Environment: real
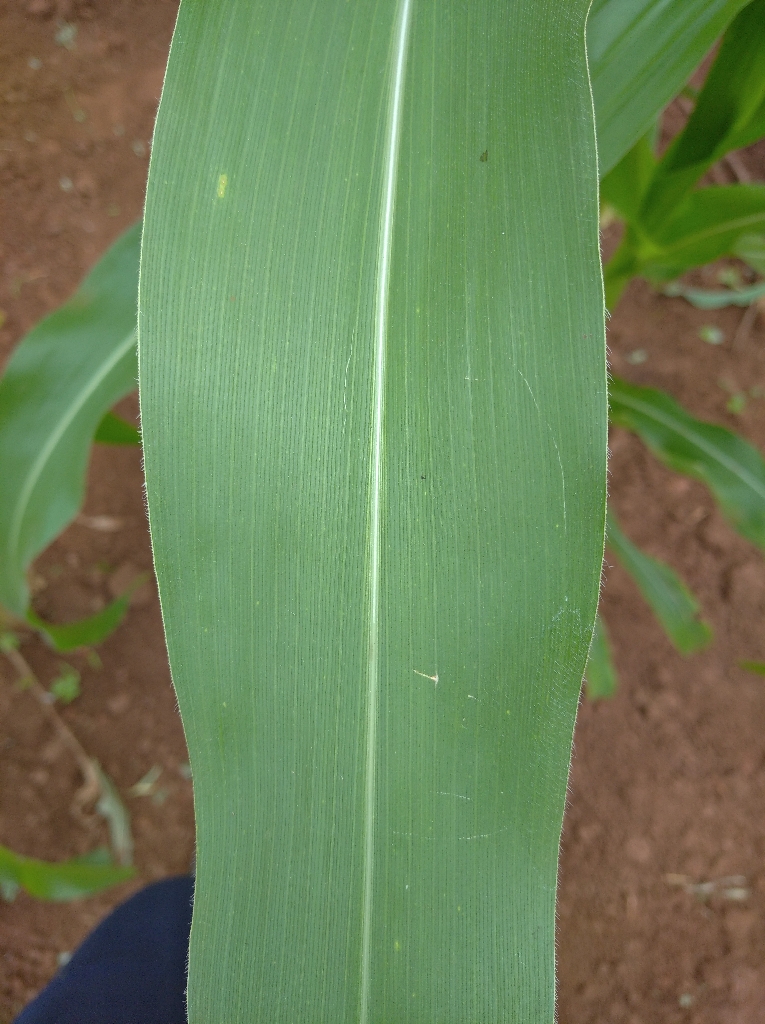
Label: healthy